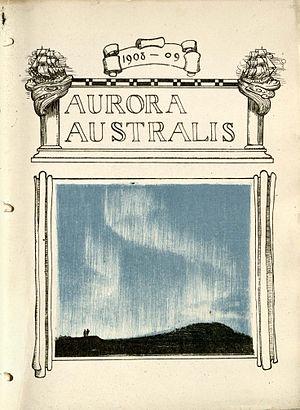
Aurora Australis est le premier livre « écrit, imprimé, illustré et relié » en Antarctique.